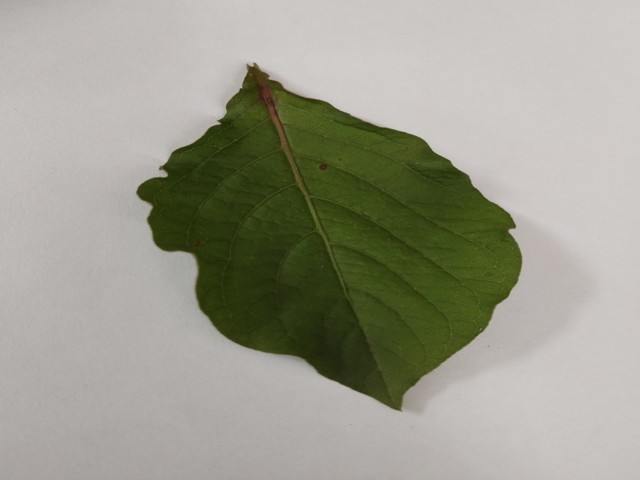
Plant: apang